Museum of Old Herzegovina

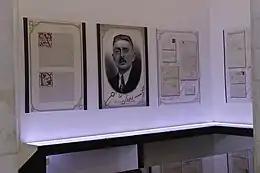
Part item Dr. Risto Jeremić at the Museum of Old Herzegovina.

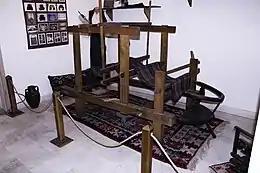
Loom – part of ethnographic items in the Museum of Old Herzegovina in Foča.

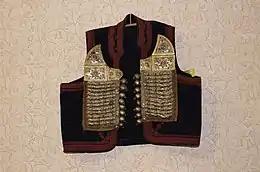
Men folk costume.

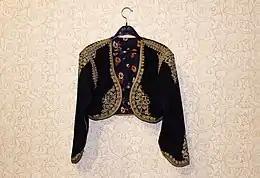
Libada – part of female folk costumes.

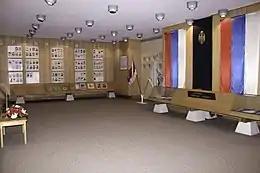
Memorial Room – detail.

Museum of Old Herzegovina is a museum in Foča, Republika Srpska, Bosnia and Herzegovina.